Sheelagh Murnaghan

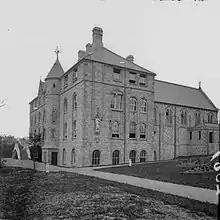
Loreto Convent, Omagh where Sheelagh was educated.

Sheelagh Mary Murnaghan was born on 24 May 1924 to Josephine Mary Morrogh and Vincent Hugh Murnaghan. She was the eldest of their six children. Her grandfather, George Murnaghan was a well-known nationalist politician in Ireland. She was educated at Loreto Grammar School in Omagh, Loreto Abbey in Rathfarnham and studied law in Queen's University Belfast, graduating in 1947. While studying in Queen's University, Murnaghan also captained the hockey team from 1955 to 1956 and was the president of the Literary and Scientific Debating Society; also known as The Literific.